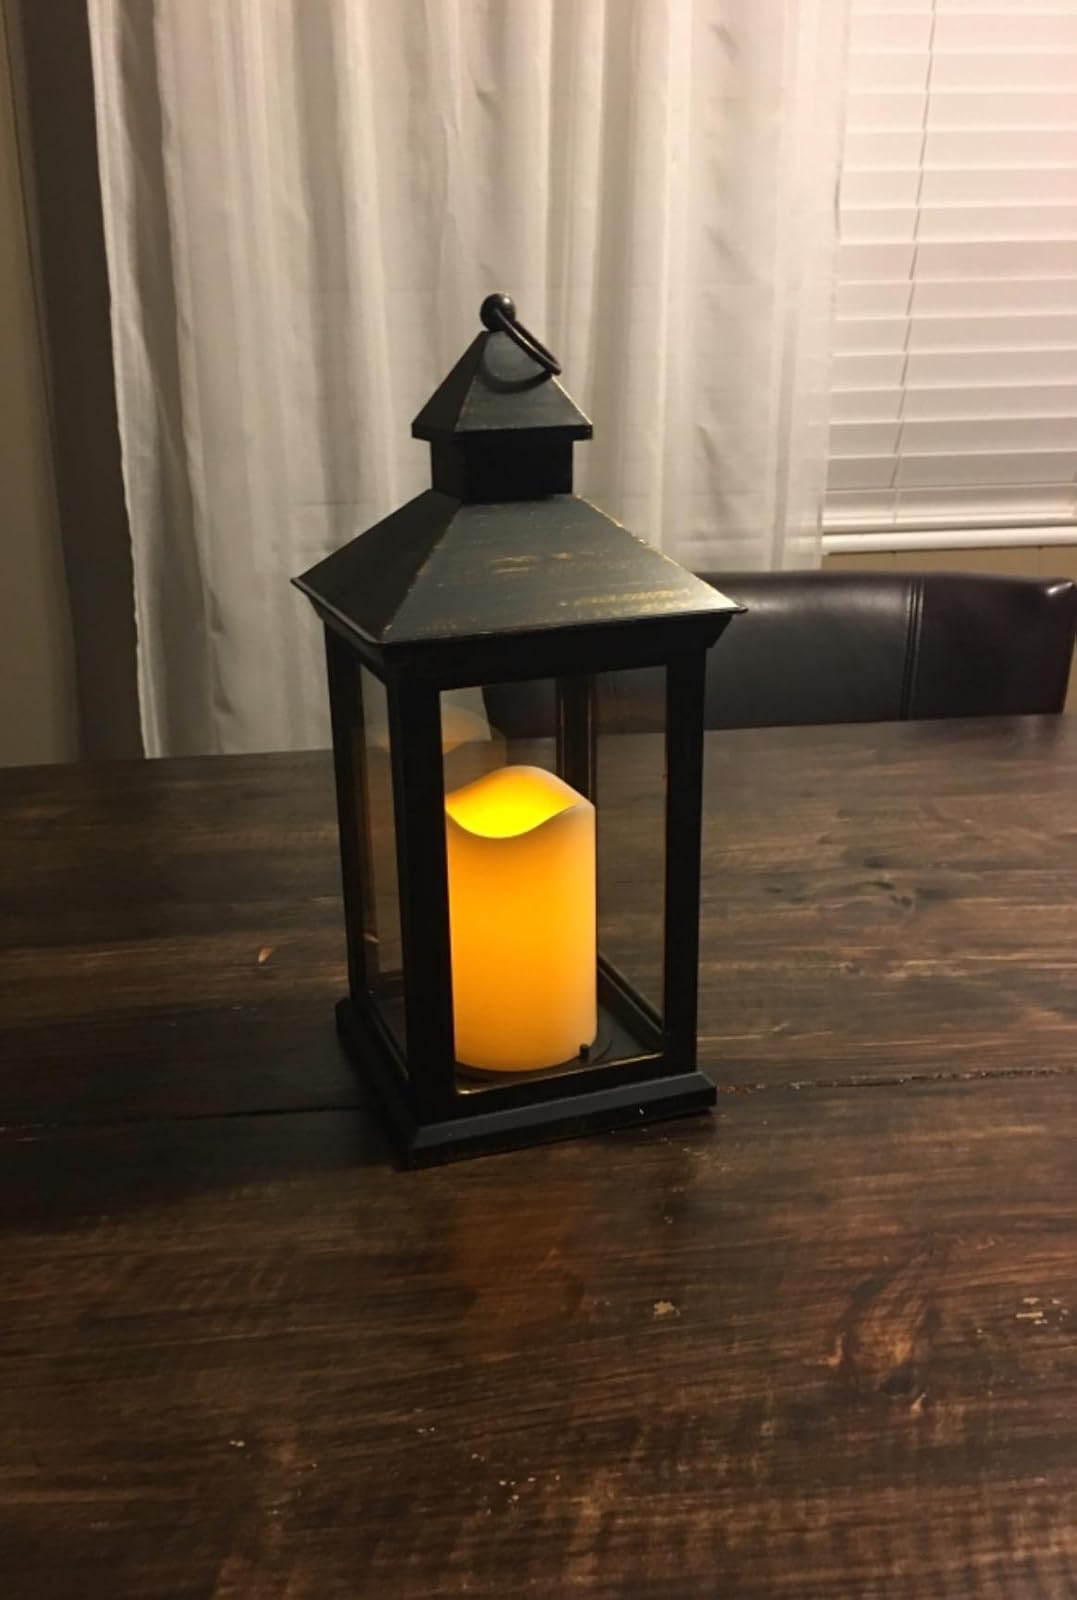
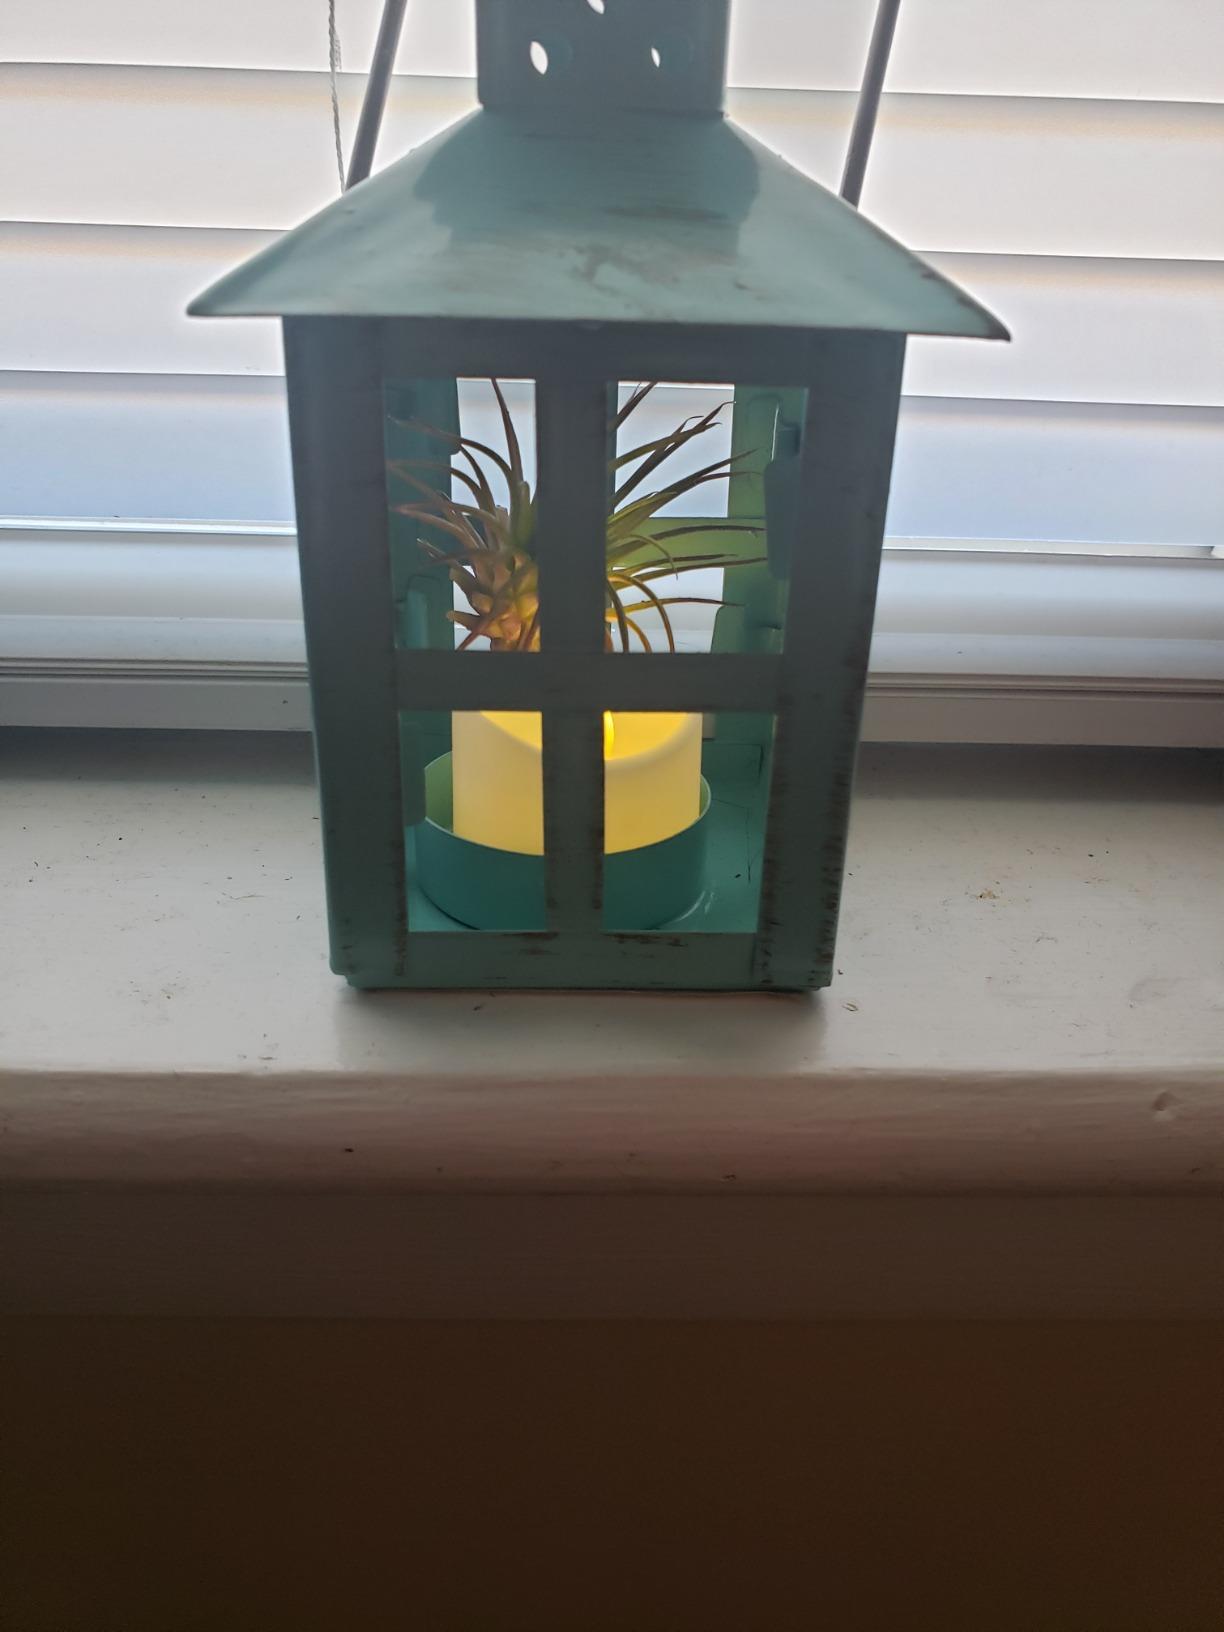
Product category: lantern
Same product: no